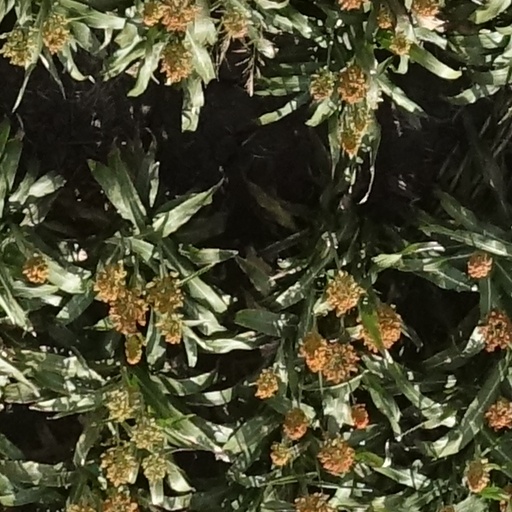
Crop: sorghum